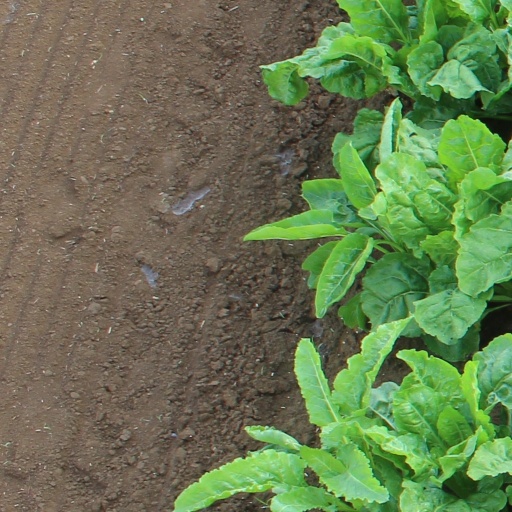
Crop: sugar beet